Max Cavalera

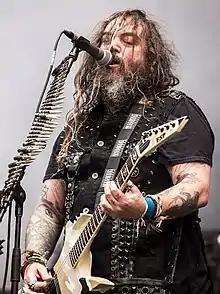
Cavalera performing in 2018

Massimiliano Antonio "Max" Cavalera (born 4 August 1969) is a Brazilian musician. He co-founded the heavy metal band Sepultura in 1984 with his brother Igor Cavalera, and was the band's lead singer and rhythm guitarist until his departure in 1997. He currently plays in the heavy metal bands Soulfly, Cavalera Conspiracy, Killer Be Killed and Go Ahead and Die. Cavalera was also involved in a short-lived side project called Nailbomb.